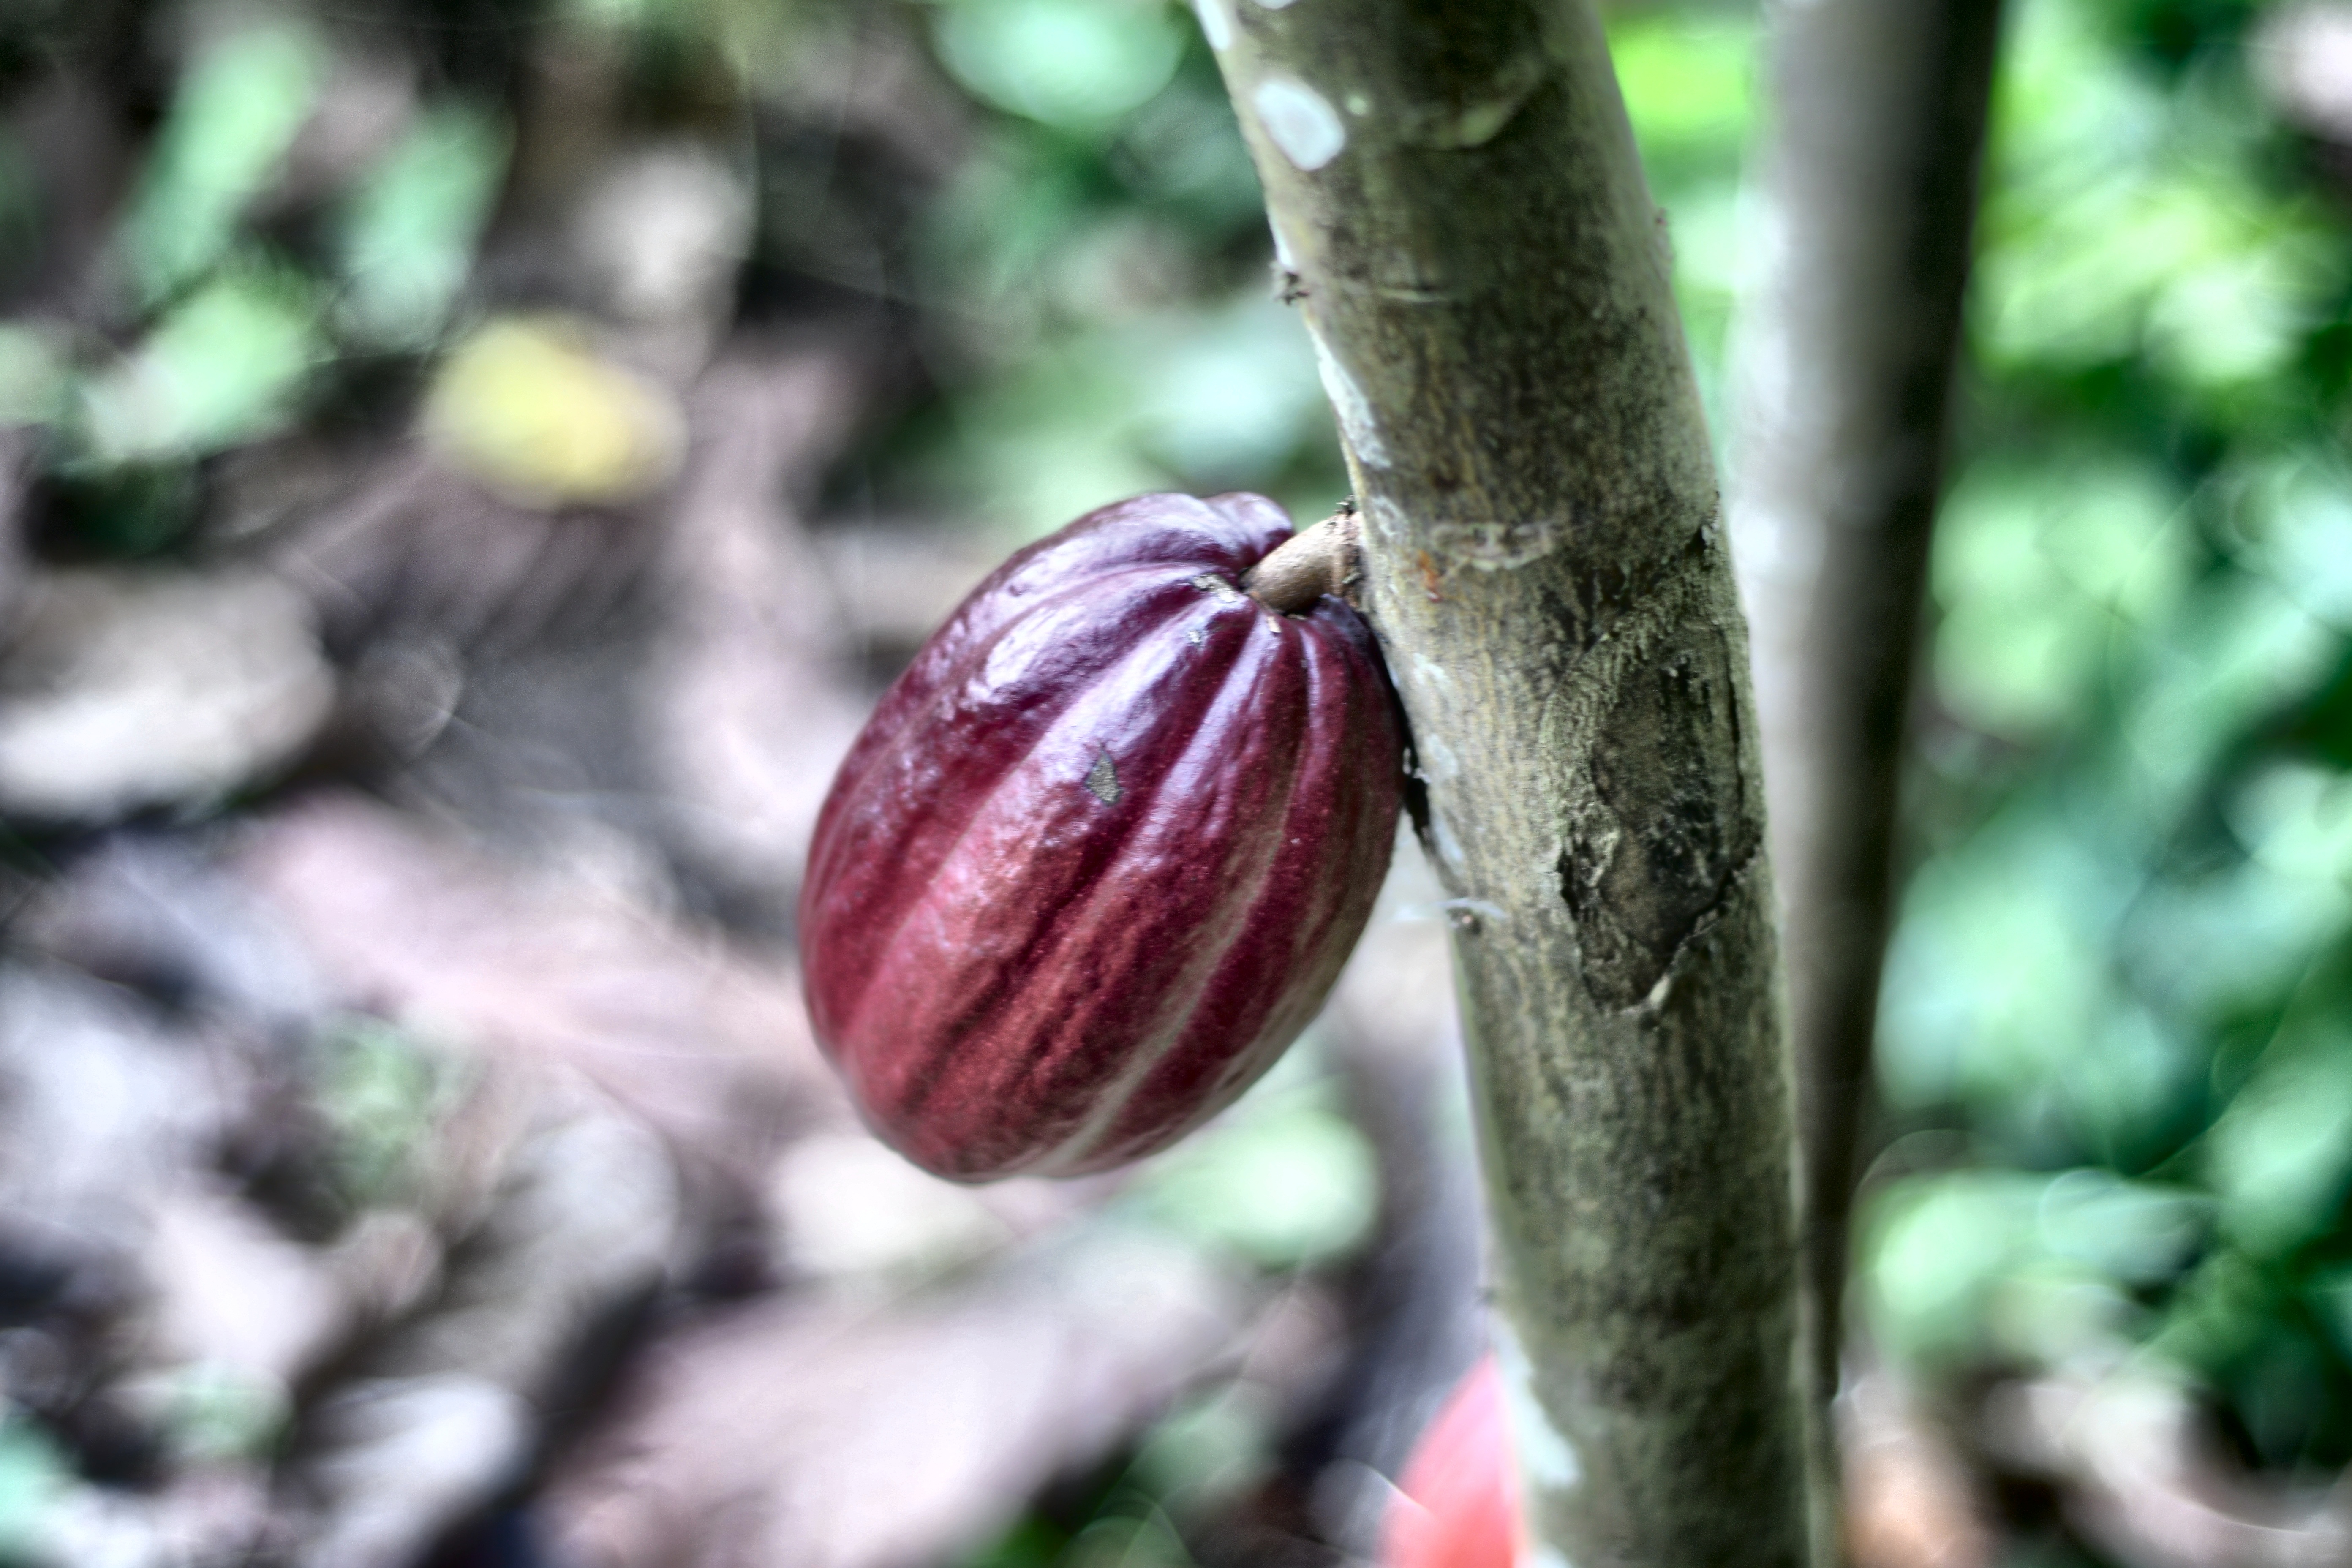
Maturity: unmature
Variety: Amelonado